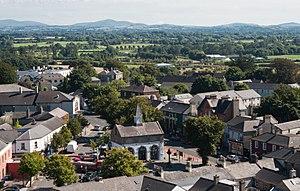
Kildare est une ville du comté de Kildare en Irlande. Bien qu'elle donne son nom au comté, Kildare n'en est pas le chef-lieu, ce privilège revenant à Naas. La ville se situe à environ 50 km à l'ouest de Dublin, suffisamment près pour être devenue une ville-dortoir de la capitale.